The Missionaries

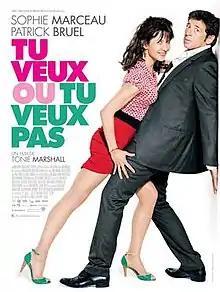
Theatrical release poster

The Missionaries, also known as Sex, Love & Therapy, is a 2014 romantic comedy film co-written, produced and directed by Tonie Marshall. The film stars Sophie Marceau and Patrick Bruel.